Benton Fletcher

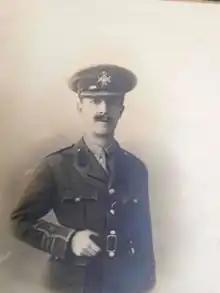
Benton Fletcher in the uniform of a Major in the Sherwood Foresters (Nottingham and Derbyshire Regiment). His cap badge is that of the Sherwood Foresters and his sleeve markings are those of a British Army Major. He became a Major in 1905, the probable date of this photograph. Courtesy of the National Trust

Octavia Hill, the social reformer, a moving force behind the development of social housing and a founder of the National Trust, exerted a strong influence on Benton Fletcher. In 1889 she pioneered the Cadet movement in South London as a means of improving the social conditions of working-class boys. Elijah Hoole, an Arts and Crafts movement architect, built the Cadets' Drill Hall, Red Cross Hall, which was decorated by Walter Crane, with painted panels of scenes of working class heroism, adjacent to Redcross Cottages and Red Cross Garden, Southwark. Red Cross Hall was also used for concerts, including a yearly performance of Handel's "Messiah". Benton Fletcher joined the Cadets as a junior officer in 1890 and lived in no 5 Red Cross Cottages in this street of social housing, two doors from the Red Cross Drill Hall. A letter from Octavia Hill in Jan 1891 expressed her approval of the physical and moral training of the cadets by "the gentlemen who are its officers", and mentions that "the band attached to the cadet corps has been taught by Mr Fletcher". Another letter dated February 1892 mentions "the present the working men's carving class have made... a beautiful clock case, carved by themselves and designed by Mr Fletcher". Later, in 1931, in a letter to Samuel Hield Hamer, (Secretary of the National Trust, 1911–34) about his scheme for giving his property and musical instrument collection to the National Trust, Benton Fletcher wrote: "it embraces education, pleasure and philanthropy, &, would I feel confident have appealed strongly to the late Octavia Hill and her sisters whose efforts to encourage the love and performance of old music fostered the like desire in my own mind during the twelve years I lived in the slums of Southwark working with & for these farseeing pioneers."